Blue Lake (Tasman)

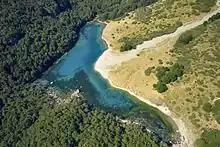
The algae and plant life in the lake make it look blue and green

The Blue Lake is drained by the west branch of the Sabine River, which is part of the Buller River system. It is fed by a short upper segment of the Sabine, which in turn is fed by underground seepage through the landslide debris impounding the much larger Lake Constance. Blue Lake is roughly boomerang shaped, running north then northwest, with each arm of the lake stretching some . Its waters are cold, ranging from .